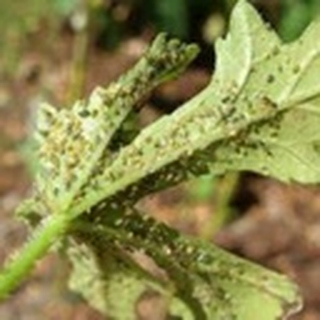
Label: cotton_aphids